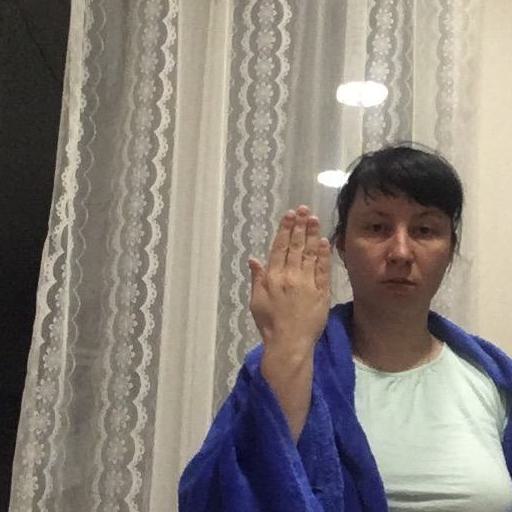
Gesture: stop_inverted